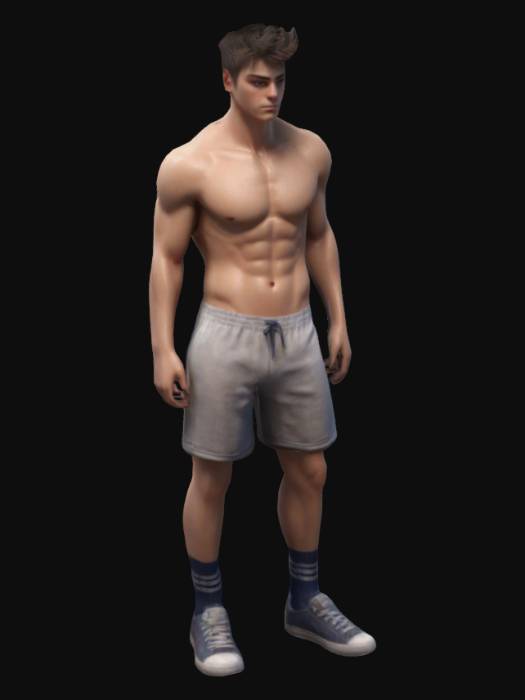
미적 점수 (1~10점): 7